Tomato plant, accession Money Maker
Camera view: bottom (45 deg); turntable rotation: 180 degrees
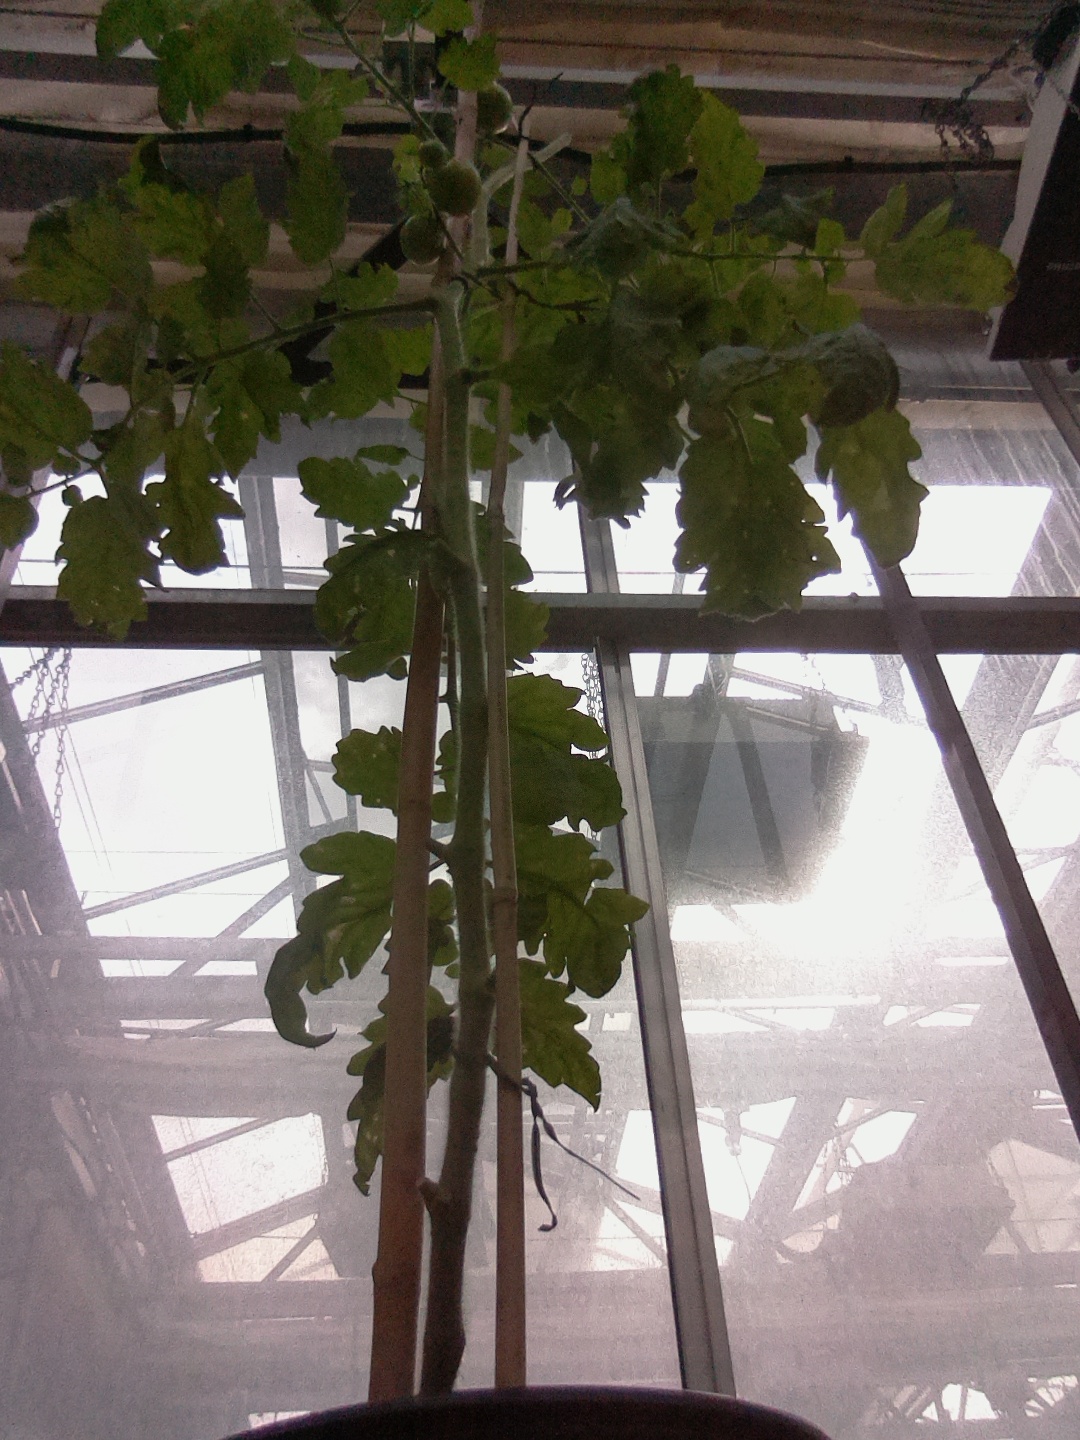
BBCH growth stage 73: 30%-40% of final fruit size